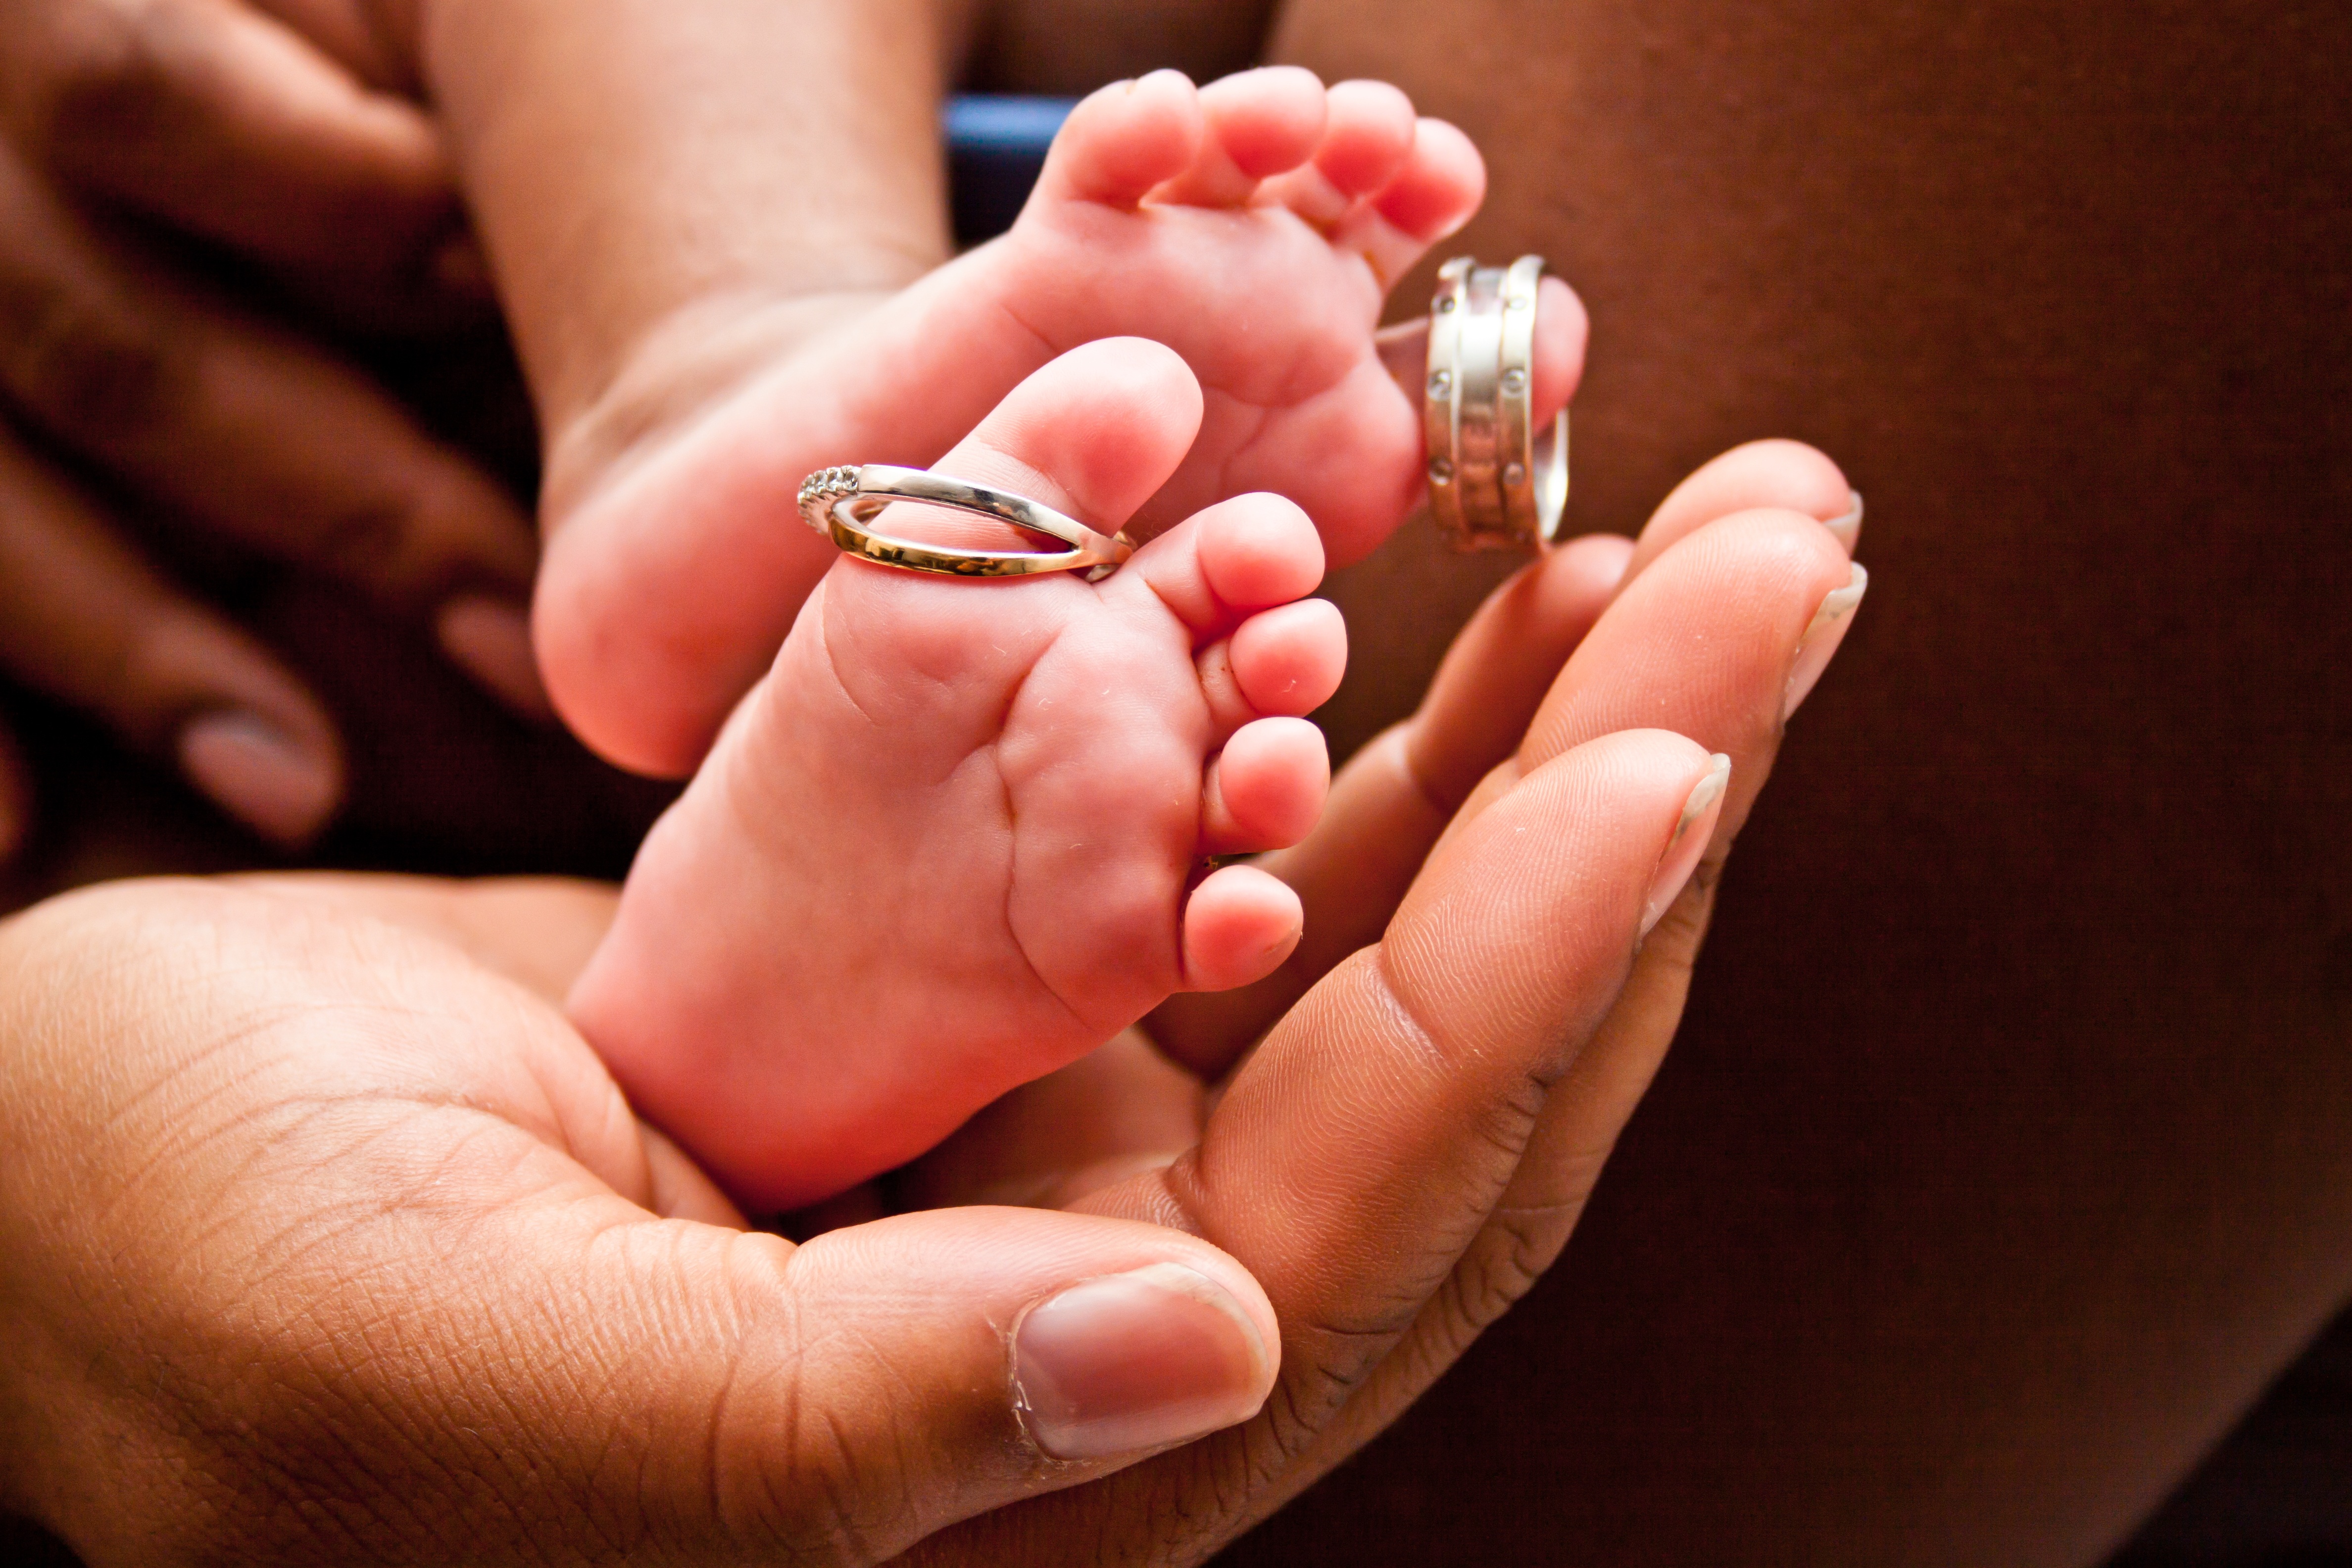
hand, leg, finger, child, ear, nail, hold, baby, childhood, lip, parent, mouth, pregnancy, manicure, close up, human body, family, toes, infant, newborn, skin, organ, toe, born, baby feet, sense, baby toes